Petroleum industry in Iran

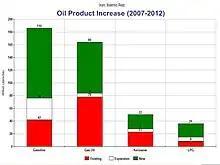
Iran's refining capacity, 2007-2013 estimate

Iran's total oil production reached a peak level of in 1976. By 1978, Iran had become the second-largest OPEC producer and exporter of crude oil and the fourth-largest producer in the world. After a lengthy decline in the 1980s, caused by the Iraq-Iran War, economic sanctions and the decline of mature oil fields, production of crude oil began to increase steadily in 1987. In 2008 Iran produced per day (bpd) and exported .